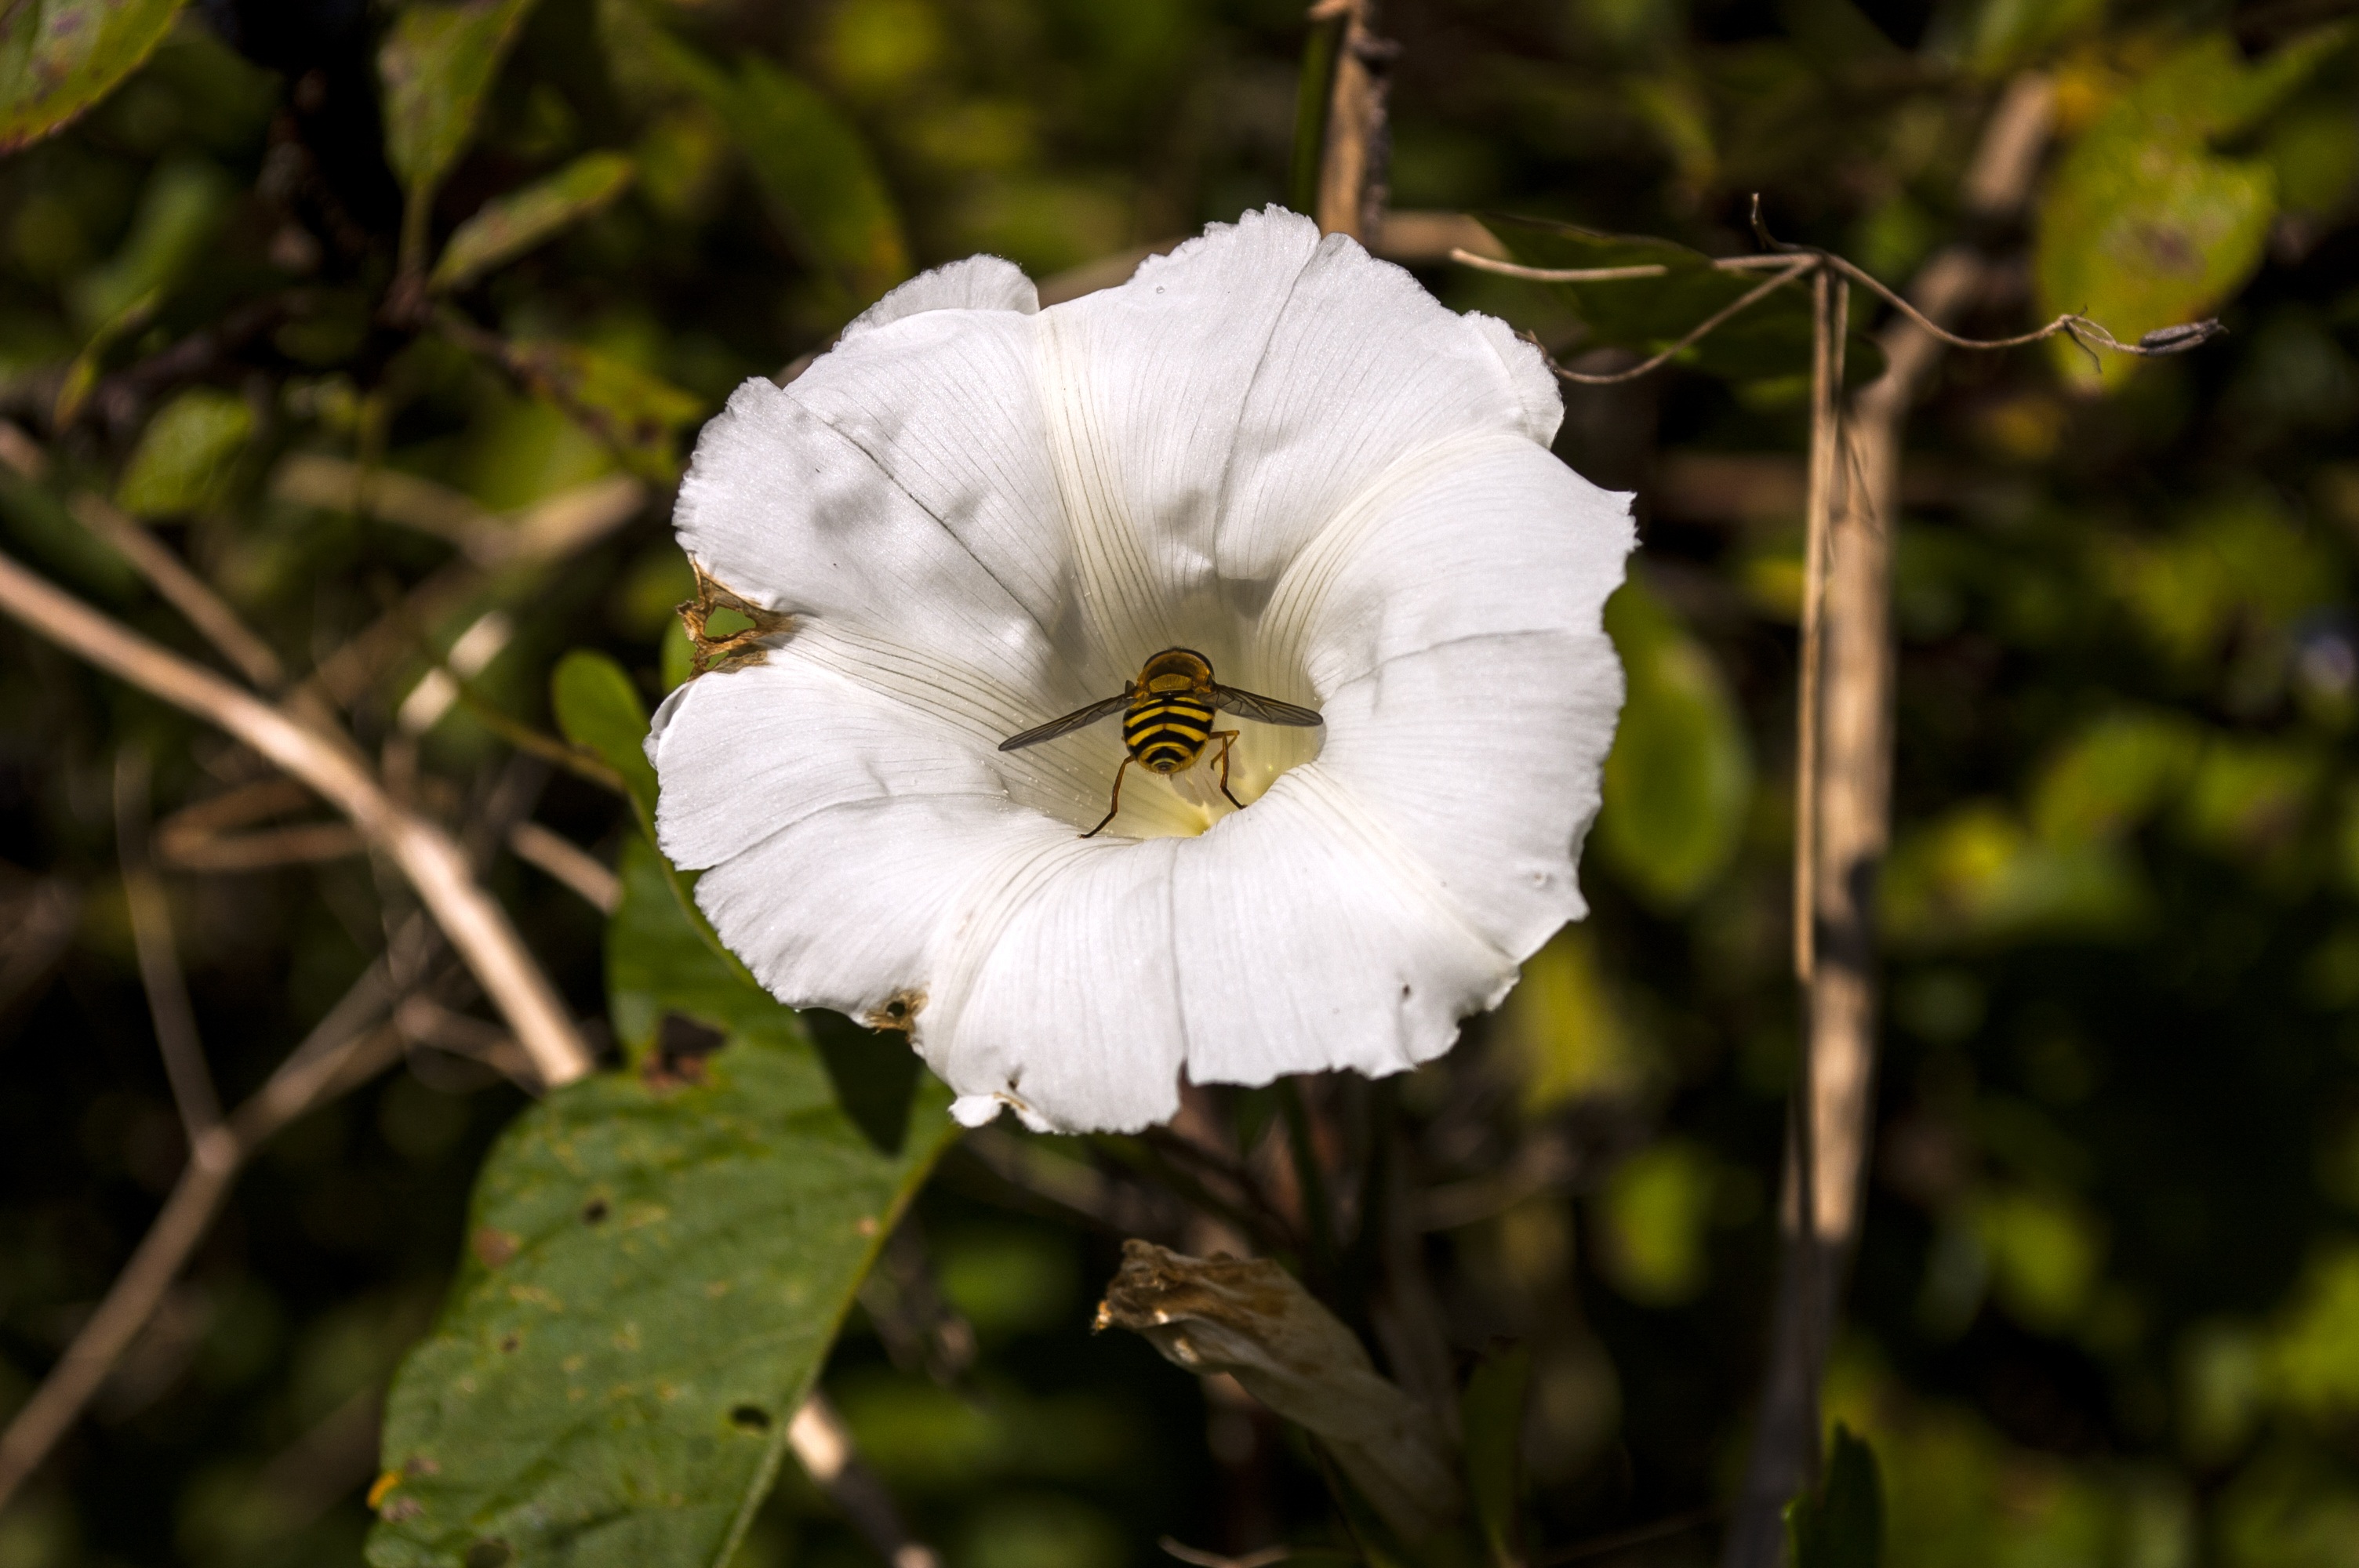
nature, blossom, plant, leaf, flower, green, insect, macro, botany, flora, wildflower, close up, moonflower, macro photography, flowering plant, plant stem, land plant, morning glory family